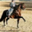
Label: horse